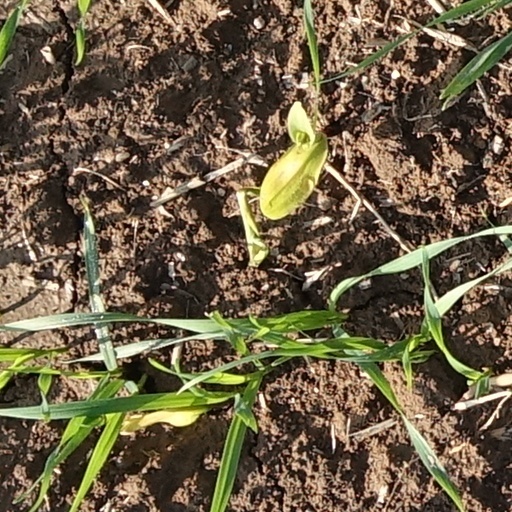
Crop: wheat